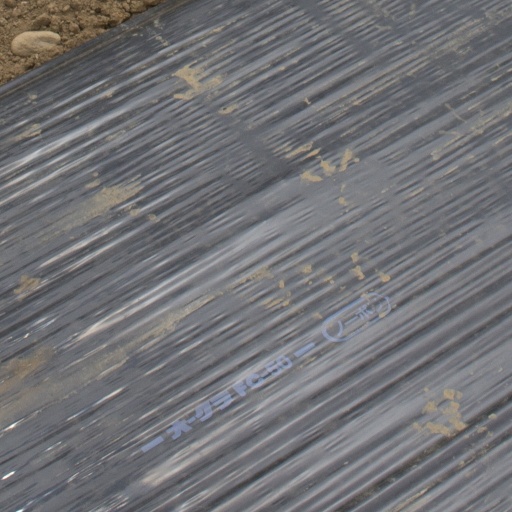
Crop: Jerusalem artichoke